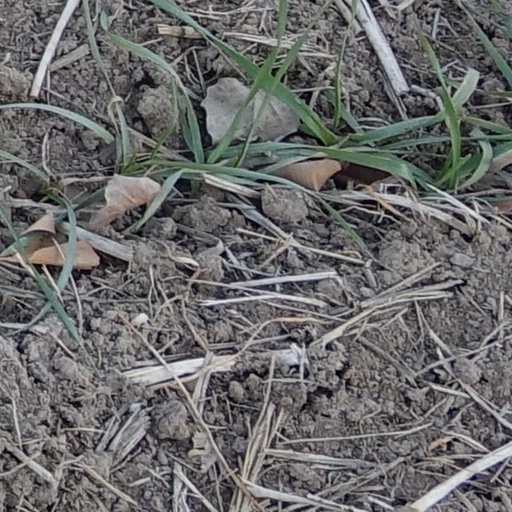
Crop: wheat